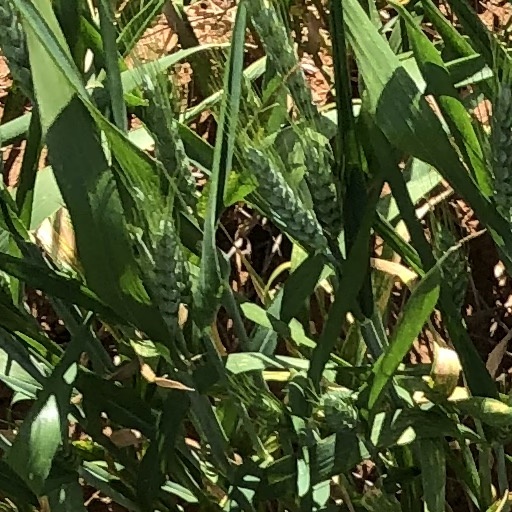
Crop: wheat